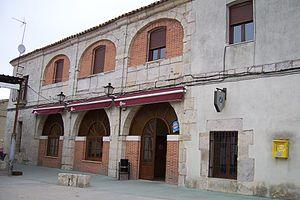
San Cebrián de Mazote est une commune de la province de Valladolid dans la communauté autonome de Castille-et-León en Espagne.